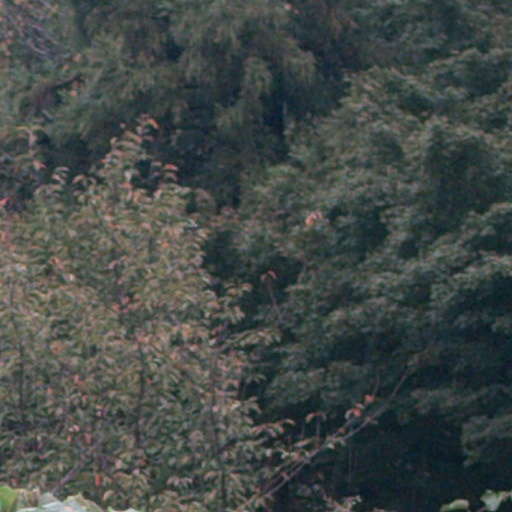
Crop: cassava